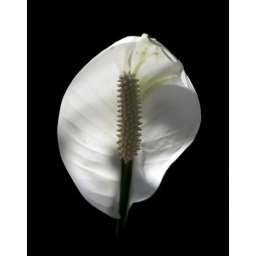
A lily near a window and a wall at the botanical garden.